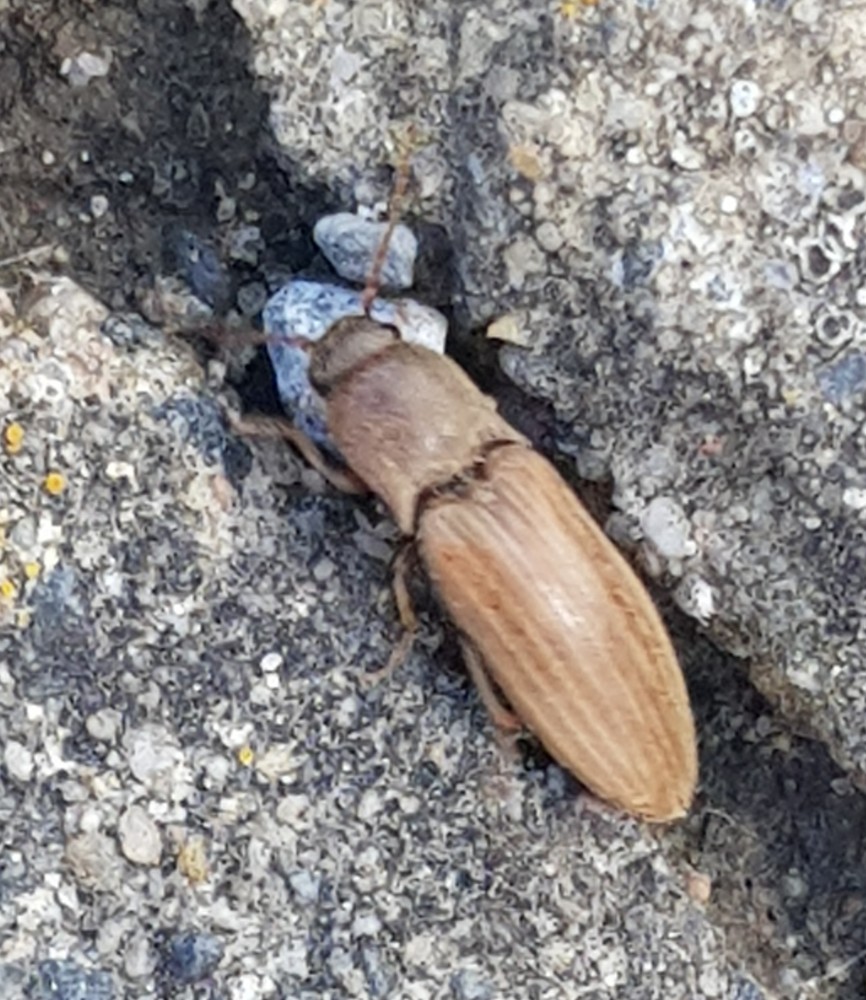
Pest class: clickbeetles_wireworms